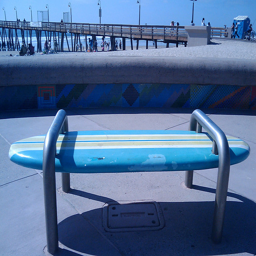
A bench made out of two poles and a blue surfboard.
A bench made of a surfboard near a pier complex.
BLUE BENCH RESEMBLING A SURF BOARD NEAR THE PIER
A beach side bench is painted to resemble a surfboard.
A surfing board is sitting outside of the water on its holder.